Spanish treasure fleet

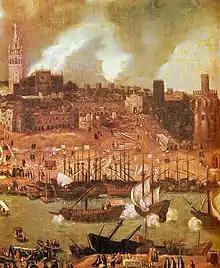
A shipyard on the river Guadalquivir in 16th century Seville: detail from a townscape by Alonso Sánchez Coello

Despite the general perception that many Spanish galleons were captured by foreign privateers and pirates, relatively few ships were lost to Spain's enemies in the course of the "flota's" two and a half centuries of operation; more flota galleons were lost to hurricanes. Only the Dutch admiral Piet Hein managed to capture an entire fleet, in the Battle in the Bay of Matanzas in 1628, after which its cargo was taken to the Dutch Republic. The English admiral Robert Blake twice attacked the fleet, in the Battle of Cádiz in 1656 and in the Battle of Santa Cruz de Tenerife in 1657, but he captured only a single galleon and Spanish officers managed to prevent most of the silver from falling into English hands.